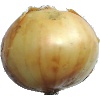
Label: white_onion